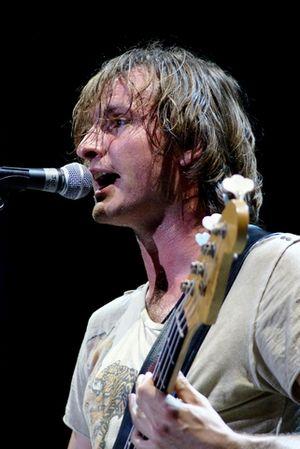
Joe Sumner, né le 23 novembre 1976 de l'actrice Frances Tomelty et du chanteur et musicien Gordon Matthew Thomas Sumner alias Sting, est le chanteur et bassiste du groupe de rock anglais Fiction Plane. Il est le demi-frère de Coco Sumner et Mickey Sumner.